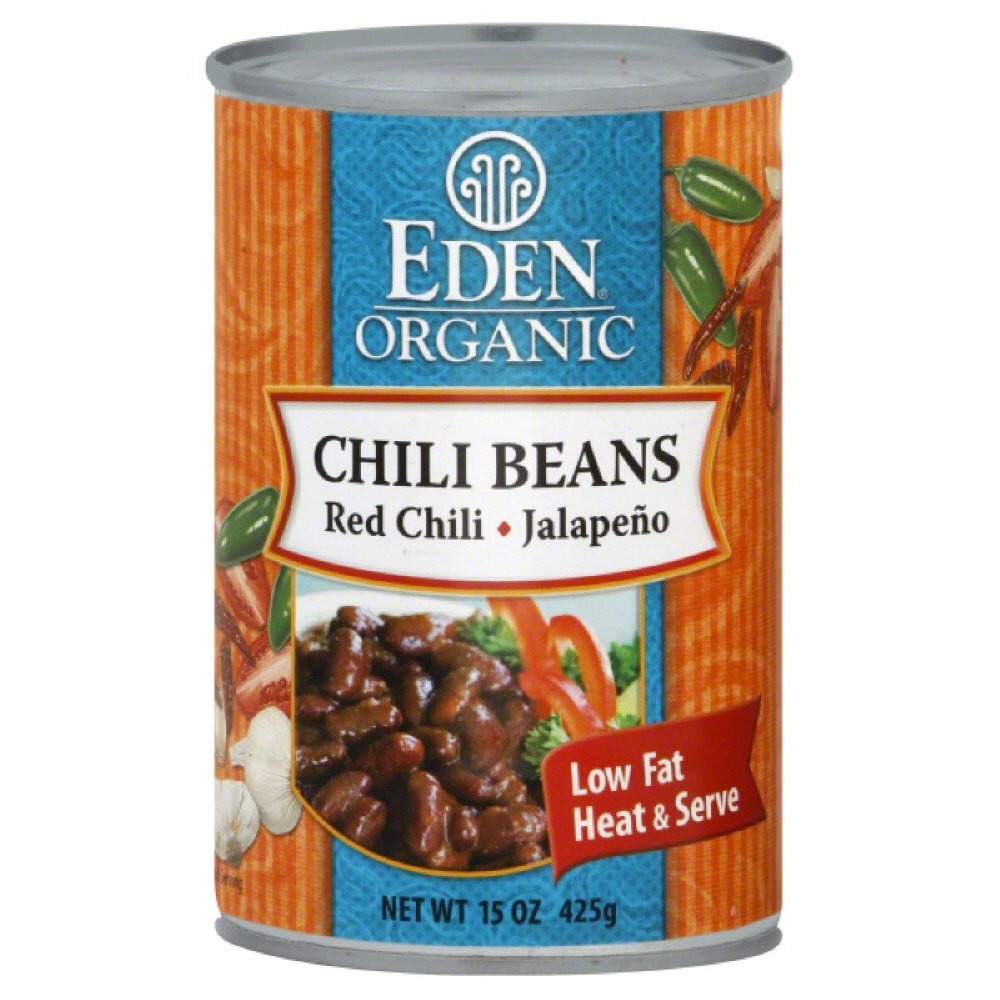
Item Name: Eden Organic Chili Beans With Jalapenos And Red Peppers, 15-ounces (Pack of6)
Value: 90.0
Unit: Ounce

Price: 5.79